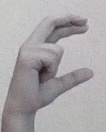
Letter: thal